Frank Hiller

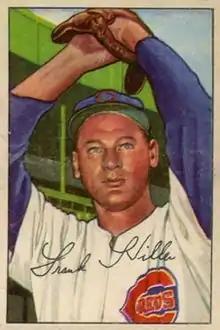

Frank Walter Hiller (July 13, 1920 – January 10, 1987) was an American professional baseball pitcher who played in the Major Leagues from 1946 to 1953 for the New York Giants, Chicago Cubs, New York Yankees and Cincinnati Reds.